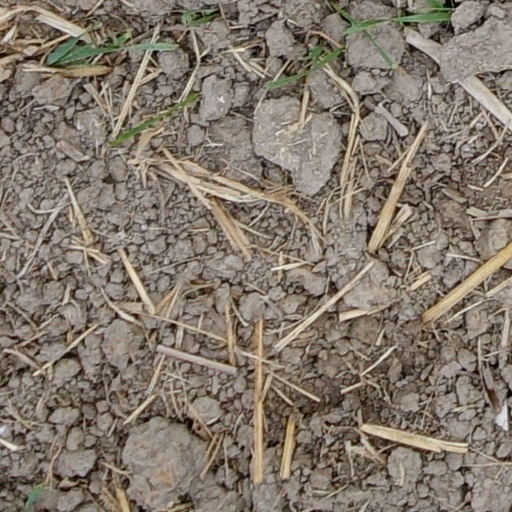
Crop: wheat